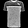
Label: T - shirt / top